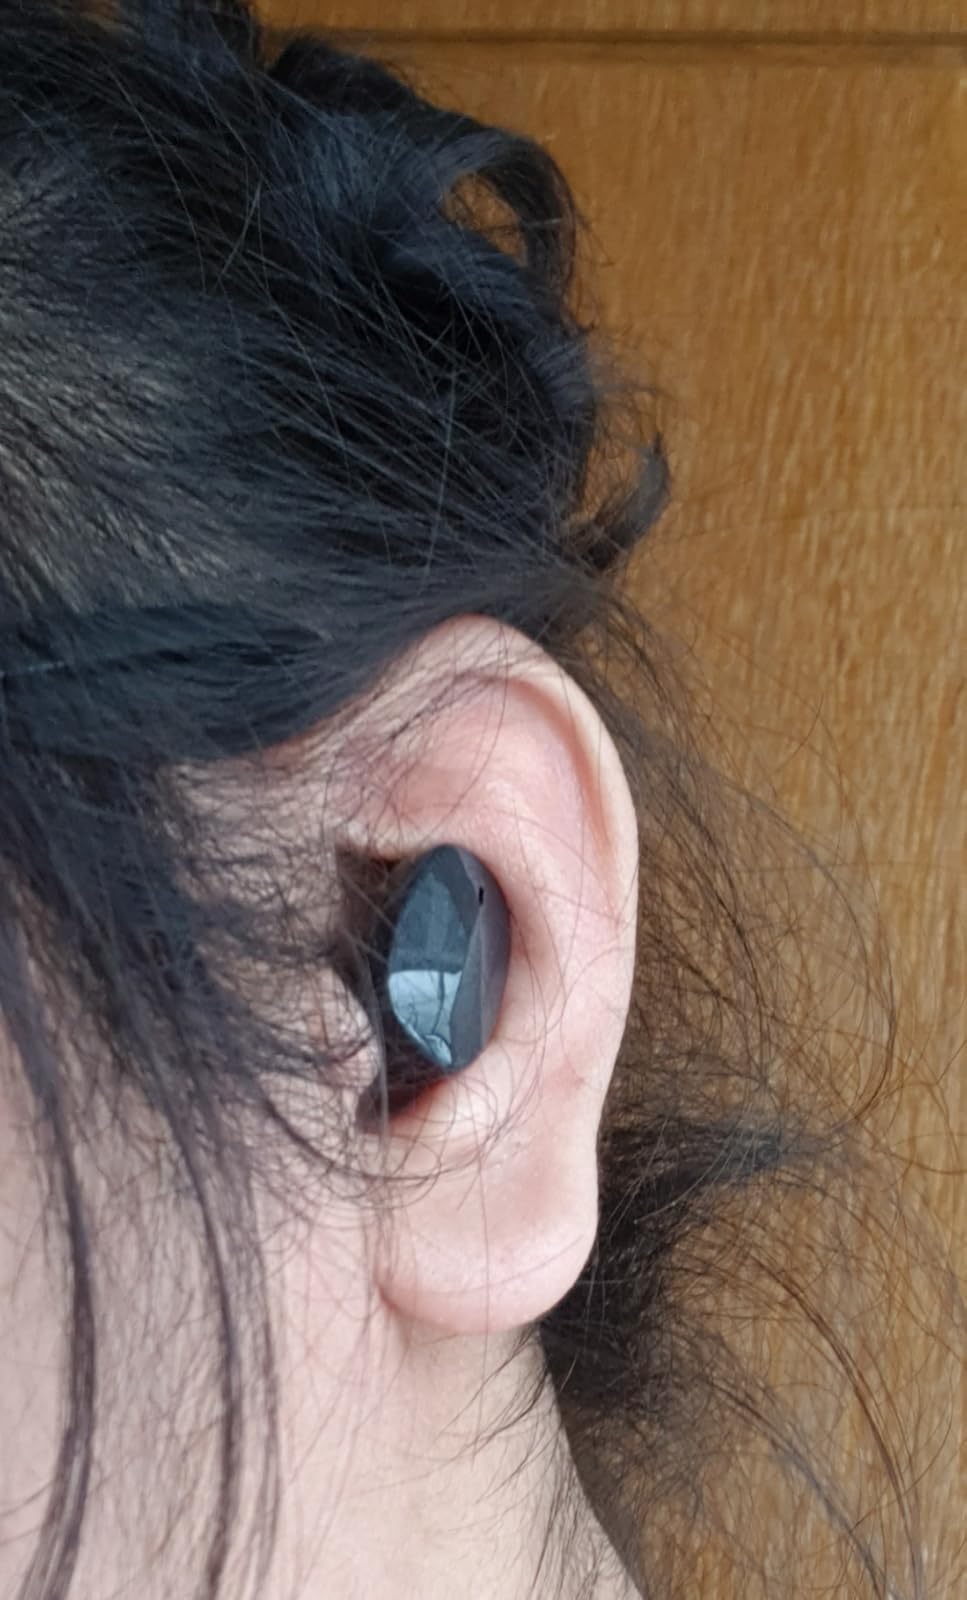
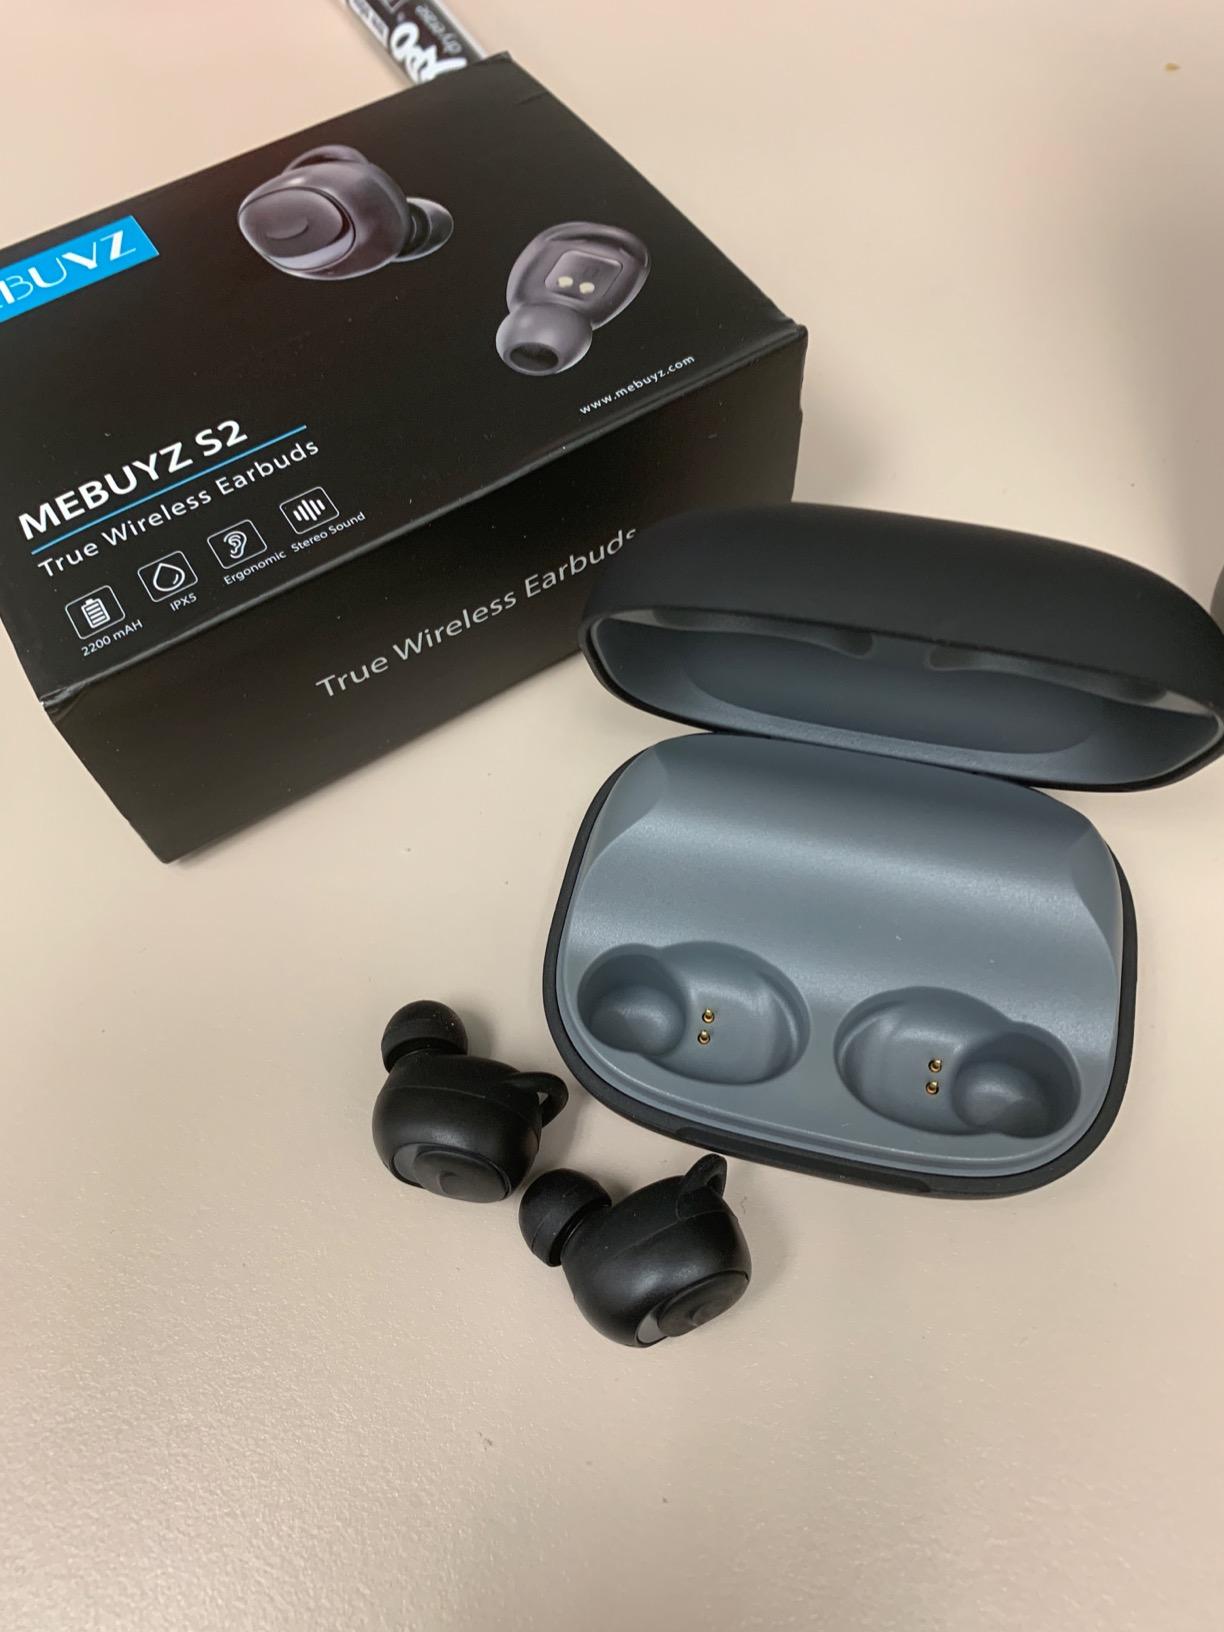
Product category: earbuds
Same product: no